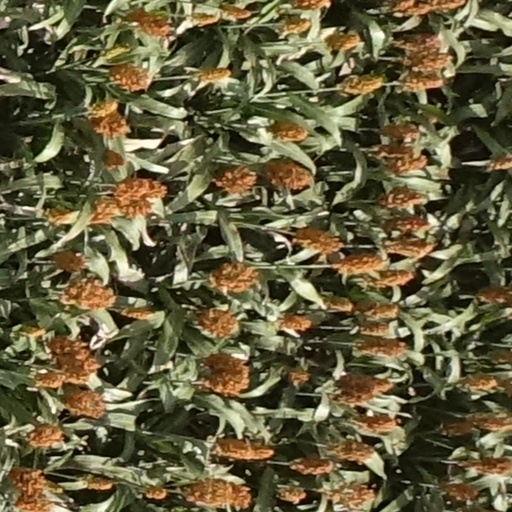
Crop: sorghum